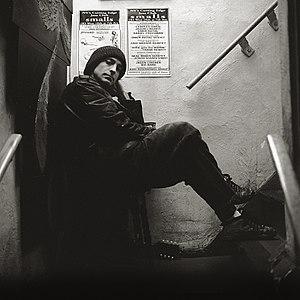
Le Smalls Jazz Club est un club de jazz new-yorkais situé au 183W de la 10ᵉ rue, au sud de la septième Avenue, à Greenwich Village. Cette salle underground a dû fermer en 2003 après dix ans d'exploitation, avant d'être finalement rénovée et rouverte en 2007. Le Smalls Jazz Club est parmi les plus renommés de la scène jazz actuelle de New York.